Regularization (mathematics)

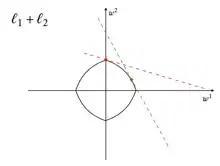
Elastic net regularization

formula_54 regularization can occasionally produce non-unique solutions. A simple example is provided in the figure when the space of possible solutions lies on a 45 degree line. This can be problematic for certain applications, and is overcome by combining formula_54 with formula_23 regularization in elastic net regularization, which takes the following form: